Magny, Yonne

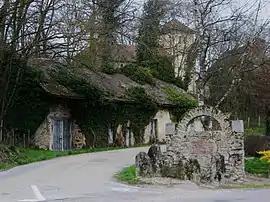
The Pasteur monument in Magny

Magny is a commune in the Yonne department in Bourgogne-Franche-Comté in north-central France.